Rougemont Castle

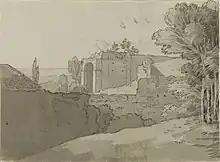
John White Abbott's pen and ink drawing of the remains of Exeter Castle

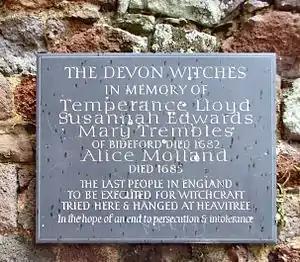
The plaque on the castle wall commemorating the executions of the Devon Witches in the 1680s

In 1607 a courthouse was built within the castle walls, and in 1682 and 1685 the three "Devon witches" were tried here, before being executed at Heavitree. They were the last people in England to be executed for witchcraft; a plaque on the wall by the gatehouse commemorates the events.